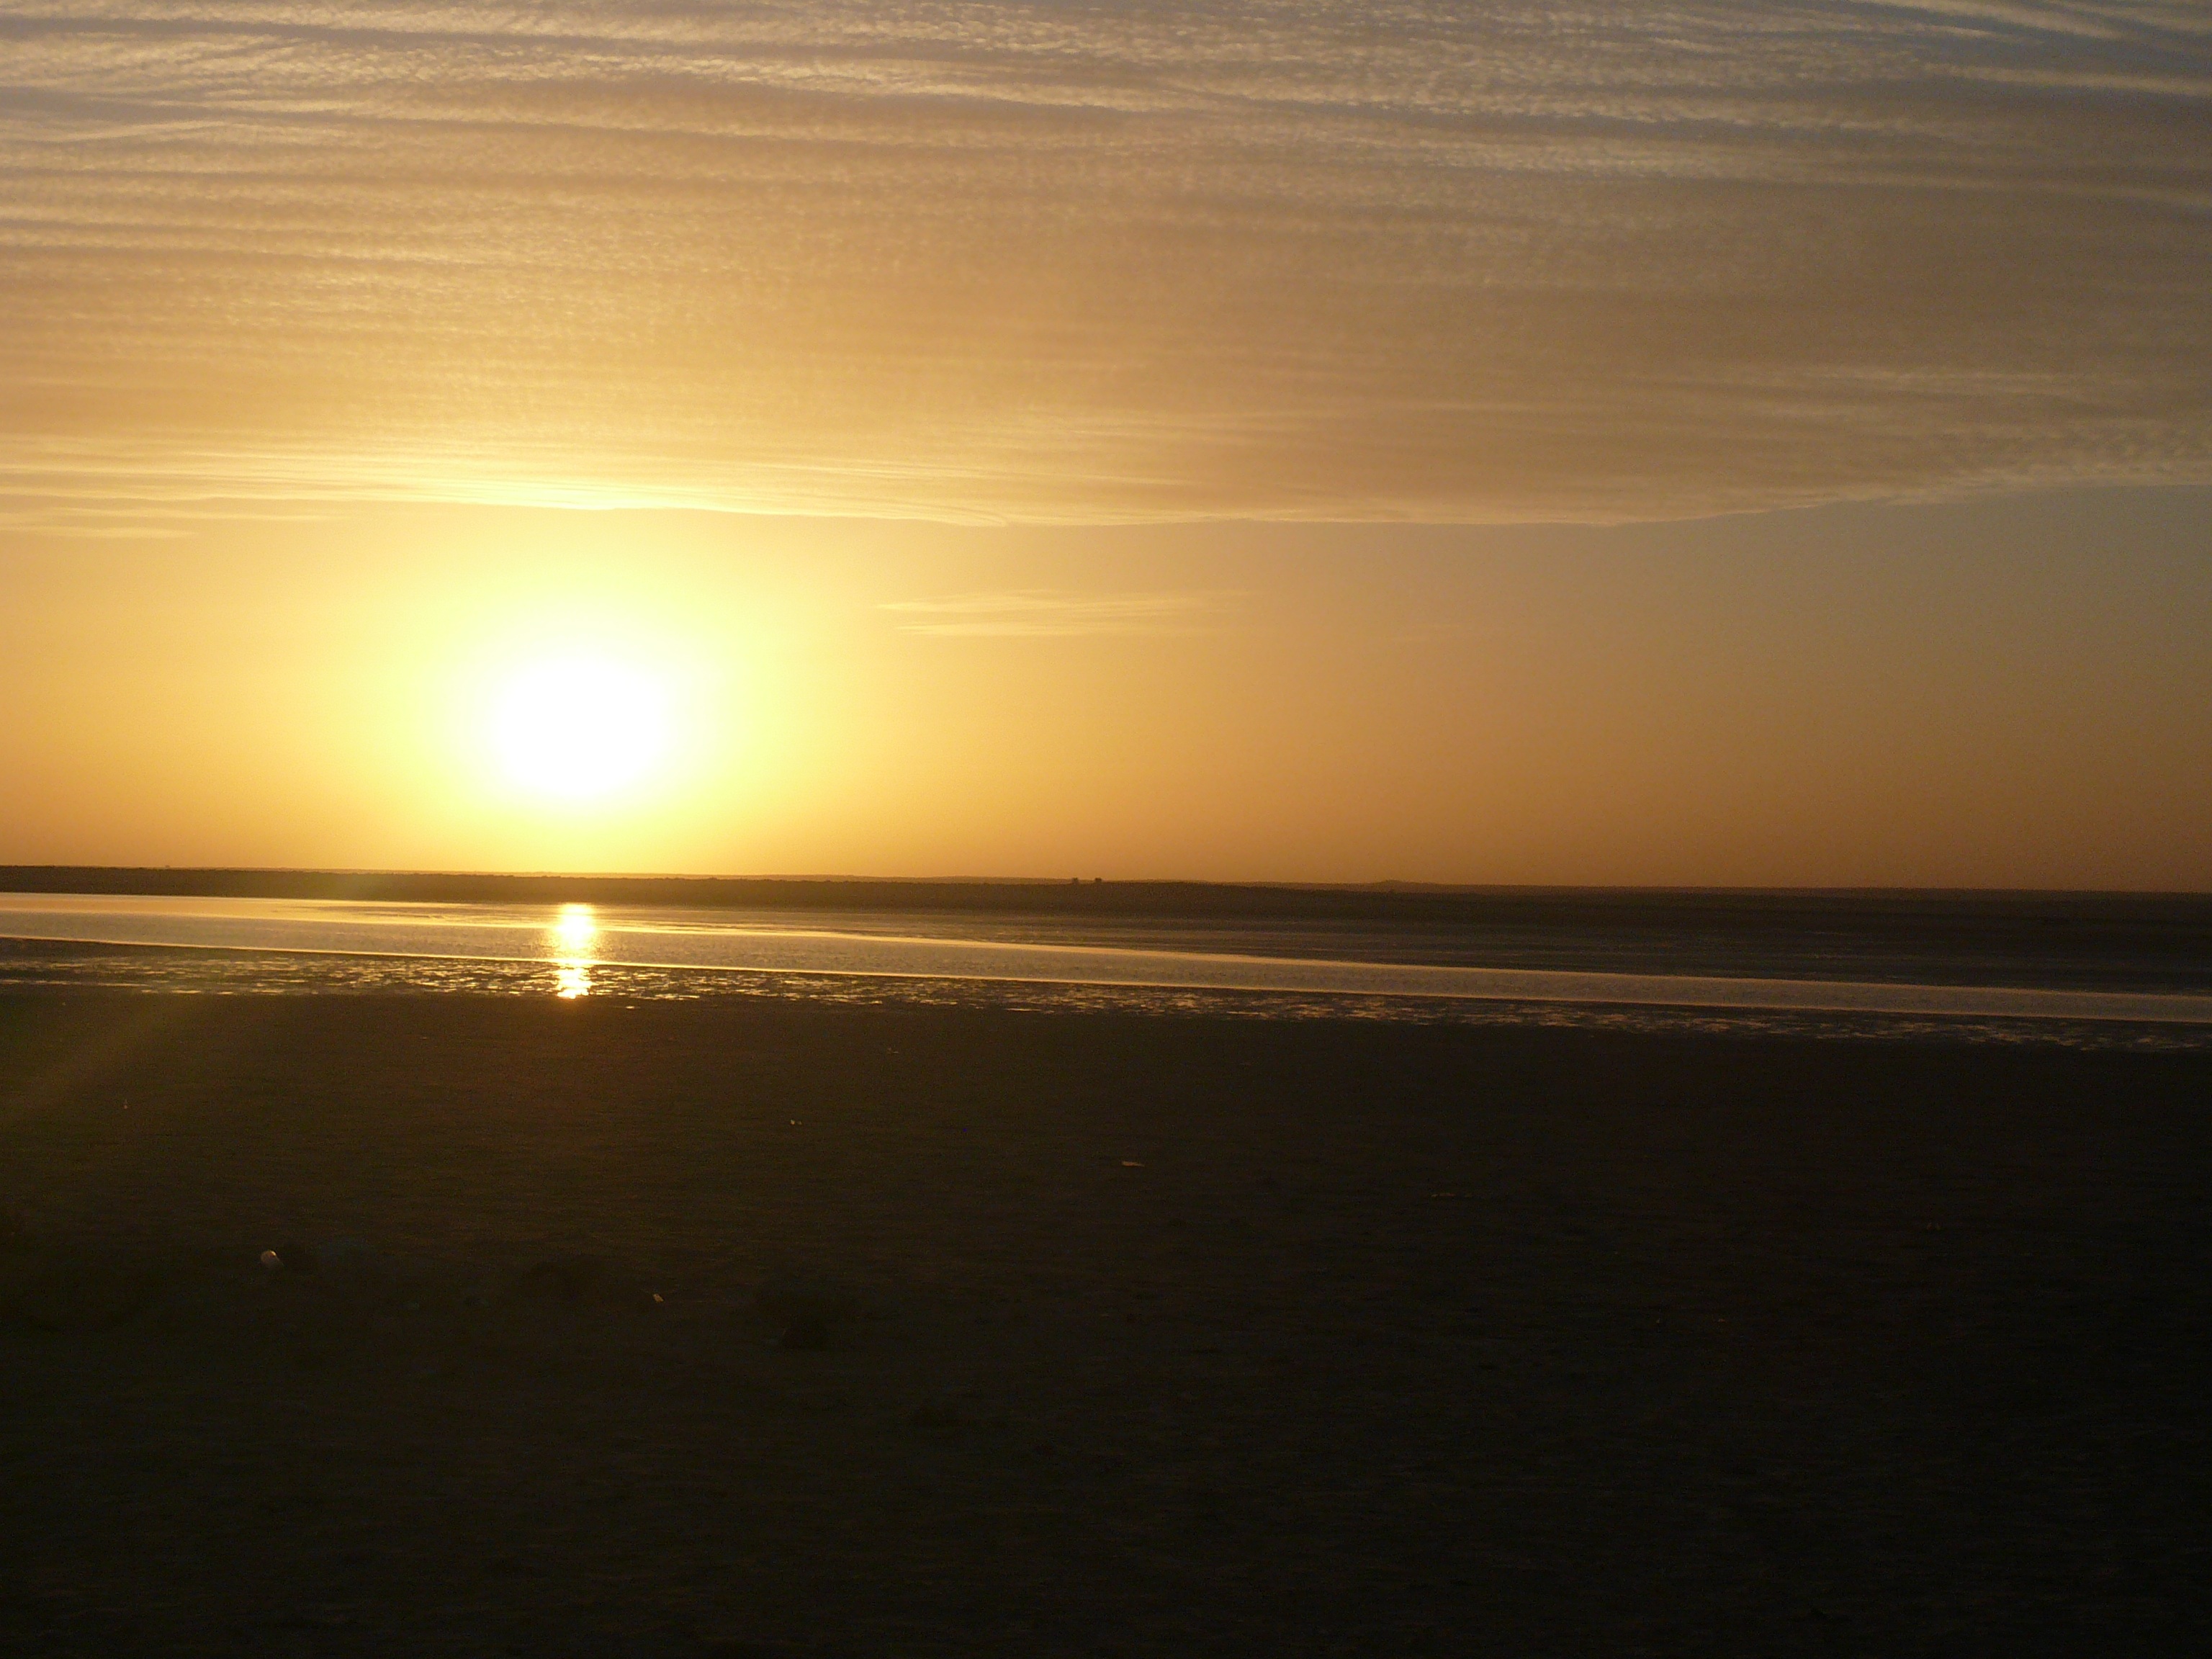
beach, sea, coast, ocean, horizon, sun, sunrise, sunset, sunlight, morning, shore, wave, dawn, atmosphere, dusk, evening, body of water, morocco, afterglow, wind wave, dakhla